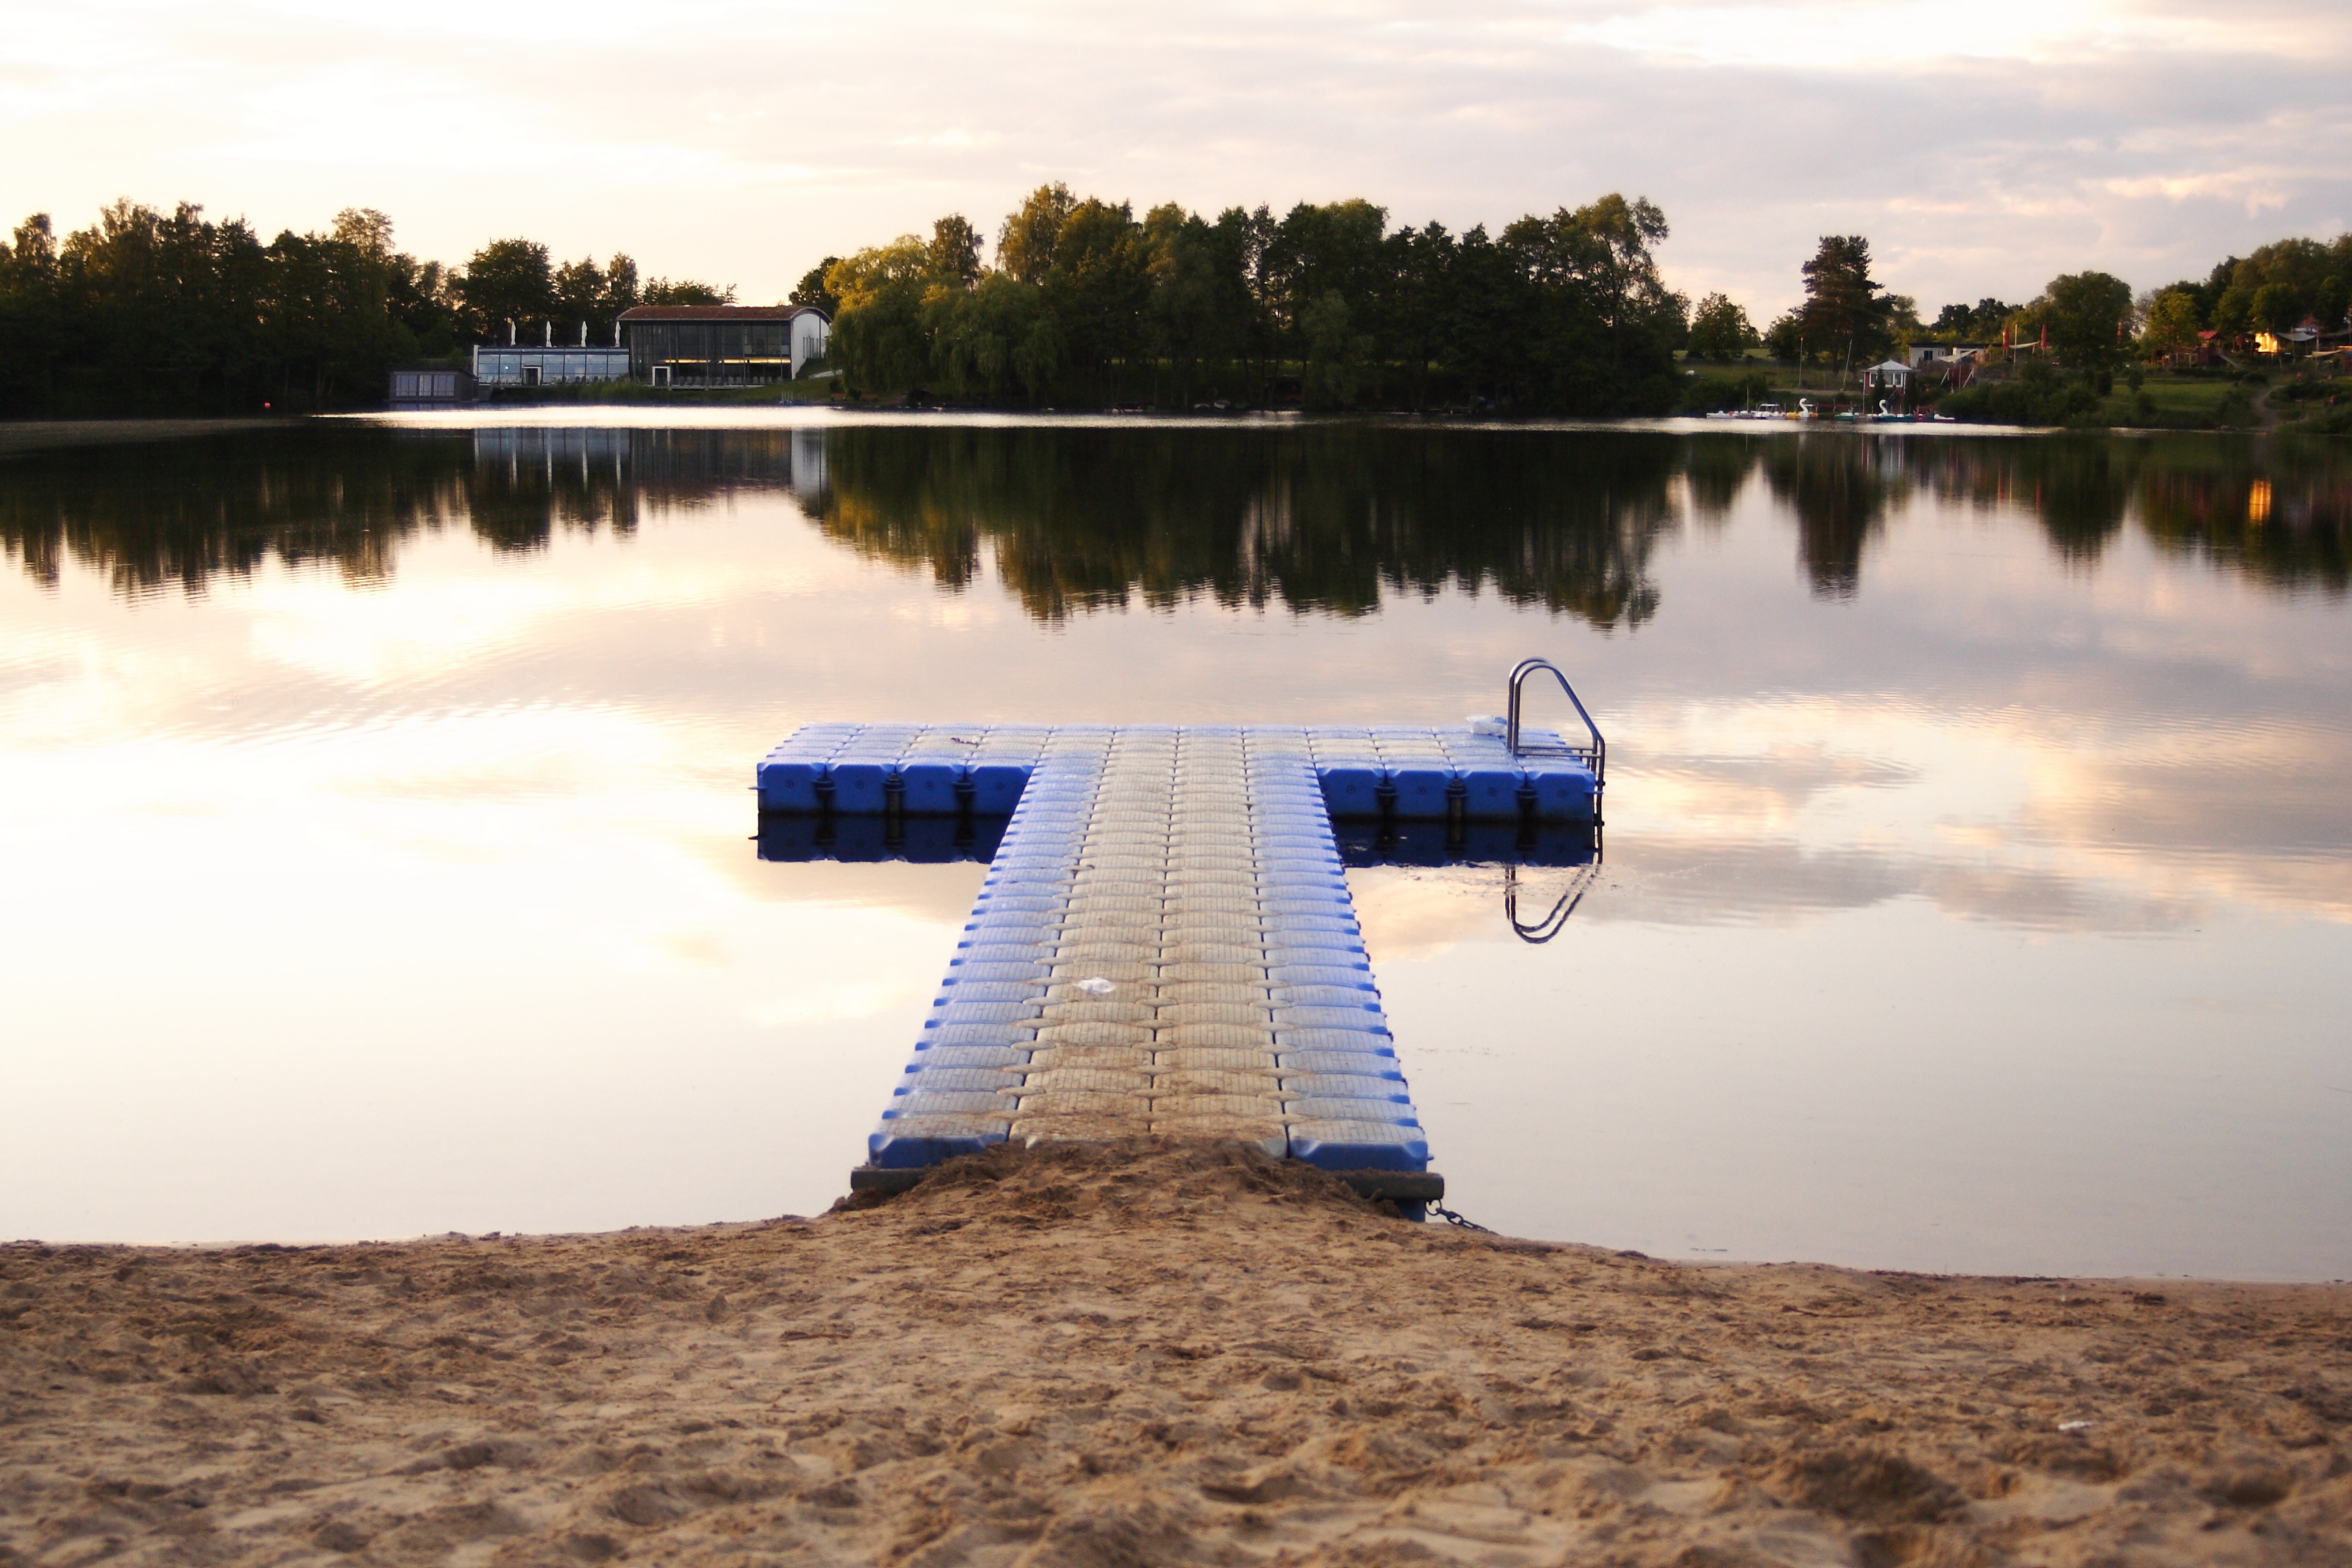
beach, landscape, sea, water, morning, shore, lake, river, twilight, reflection, reservoir, body of water, badesee